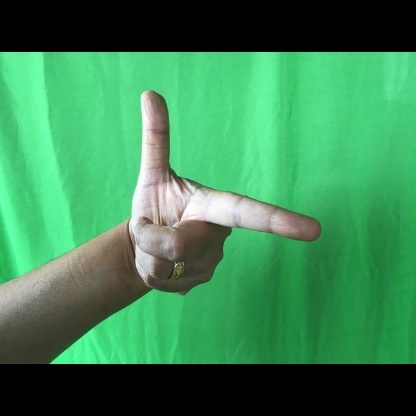
Mudra: Chandrakala